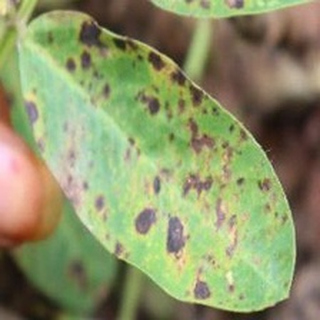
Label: groundnut_late_leaf_spot